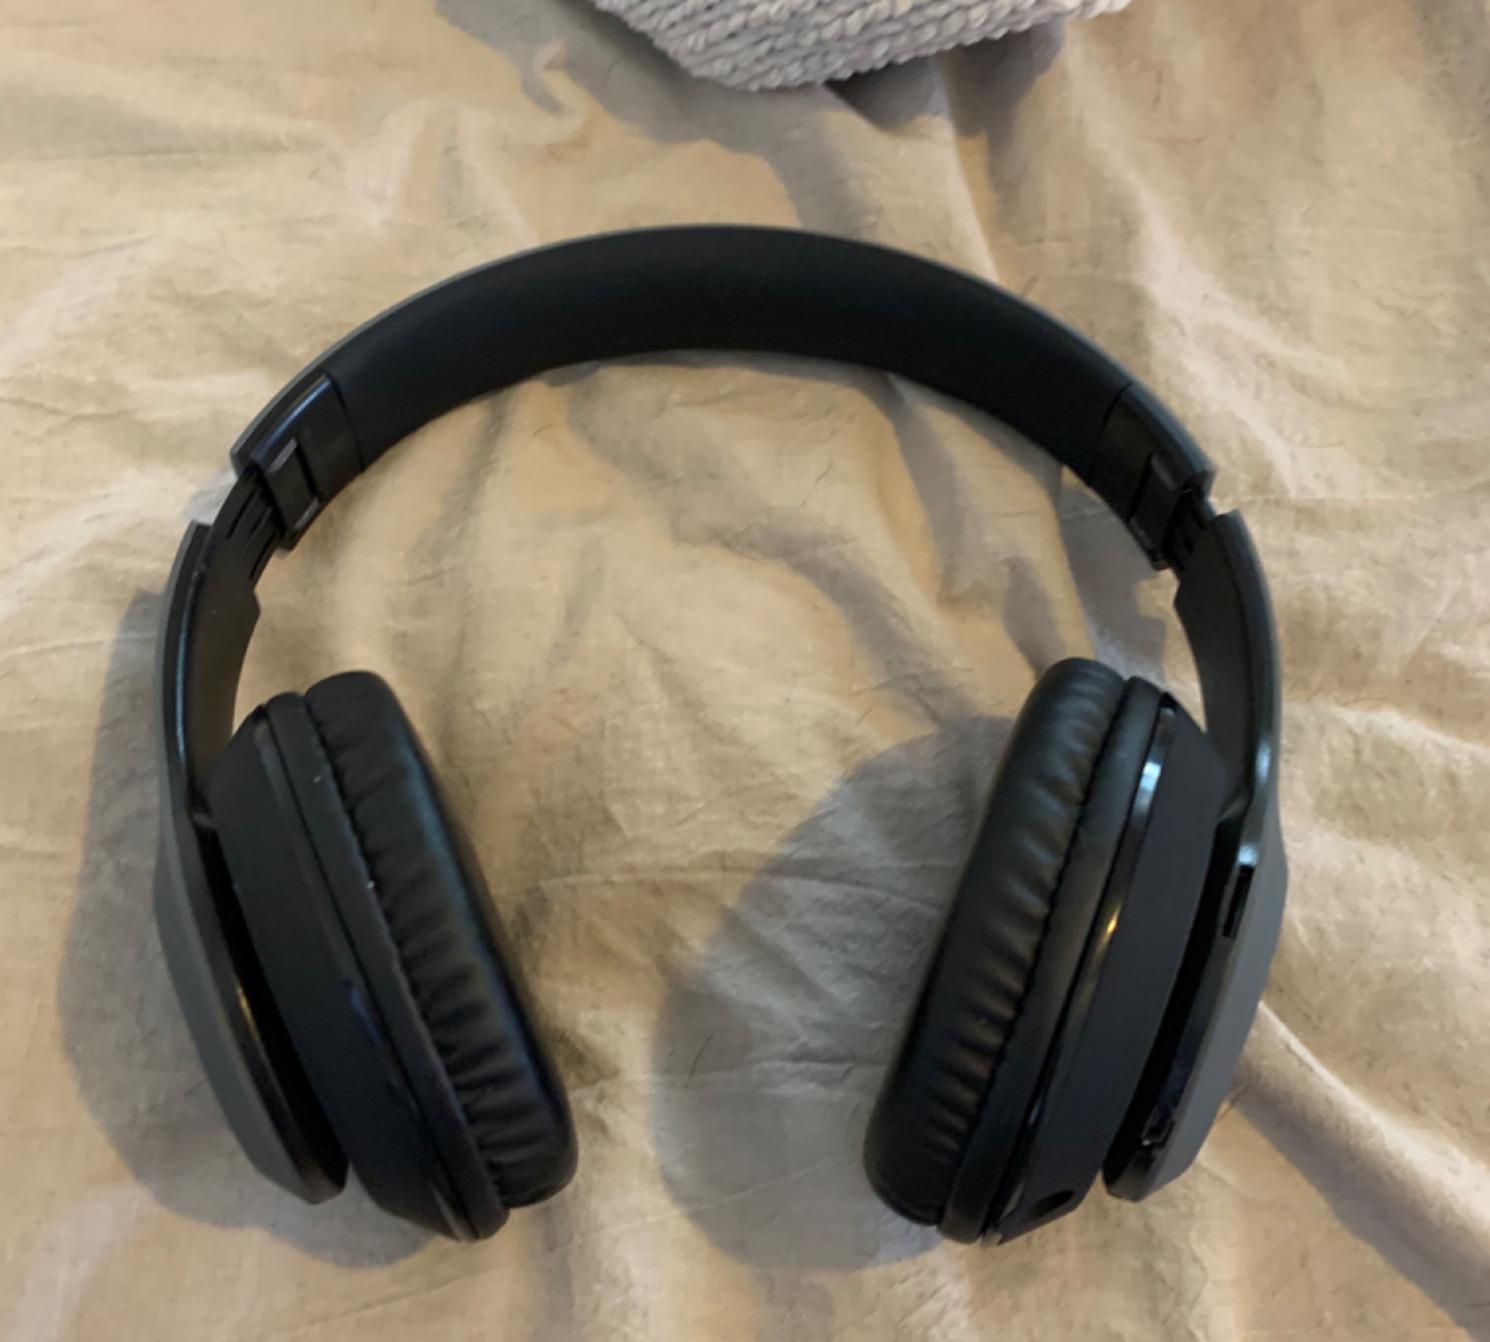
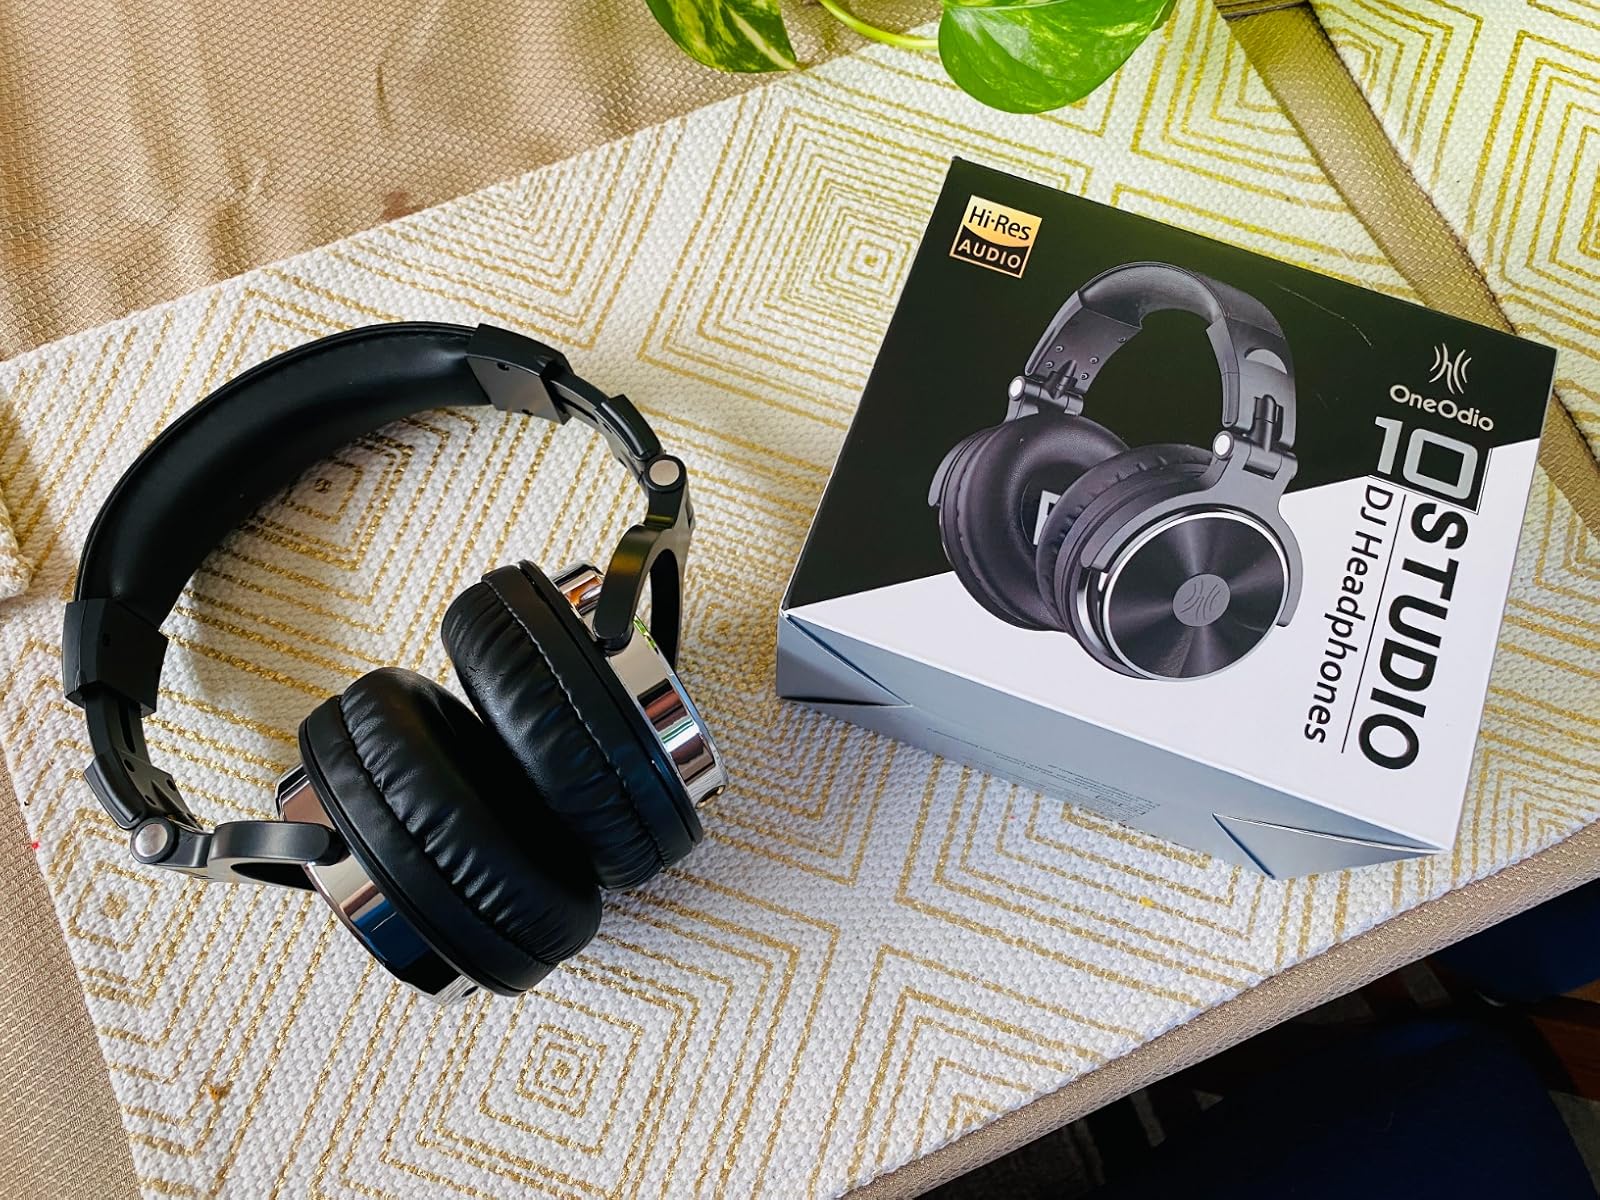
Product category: headphones
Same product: no